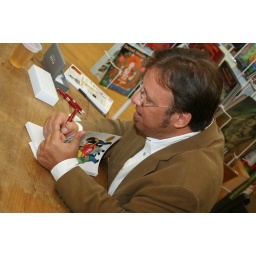
Les McGehee signs many books and wonders if he knows what he is doing, first release in Austin, BookPeople.